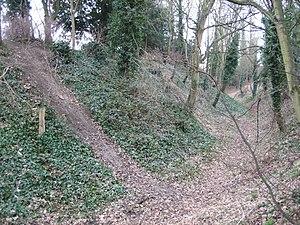
Un burh est un site fortifié de l'Angleterre anglo-saxonne. Il s'agit d'un terme générique vieil-anglais qui est à l'origine des toponymes en anglais moderne comprenant les éléments borough, burg ou burgh.